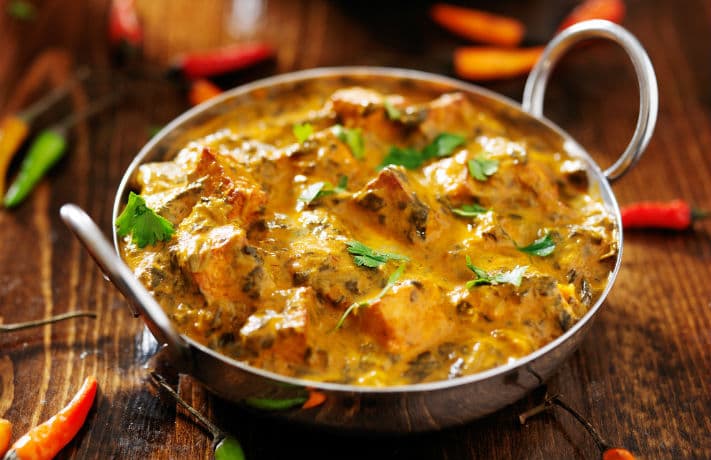
Dish: kadai_paneer